Jamiat Kheir

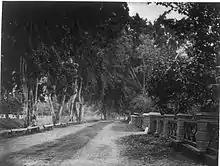
Photo of Tanah Abang in 1870, where the Jamiat Kheir later in 1923 moved from Pekojan to this area.

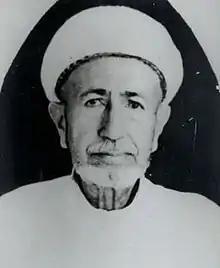
Habib Abūbakar bin ʻAli Shahāb, the first principal of Jamiat Kheir

The first headmaster of the Jamiat Kheir school was Habib Abūbakar bin ʻAli Shahāb who was also one of the founders of The Jamiat Kheir Education Foundation. He was also the writer of his autobiography, رحلة الأصفر ("RIHLATUL ASHFAR"). He was born in Batavia on October 24, 1870 CE (or 28 Rajab 1287 AH) and died in Batavia on March 18, 1944 (23 Rabi' al-thani 1363 AH) and was buried in the Tanah Abang cemetery, Jakarta. His father is ʻAli bin Abūbakar bin ʻUmar bin ʻAli bin ʻAbdullah bin Shahāb born in Dammun, a small village near Tarim, Hadhramaut. His mother is Muznah binti Said Naum, the daughter of the land endowment foundation founder Shaikh Said Na'um.